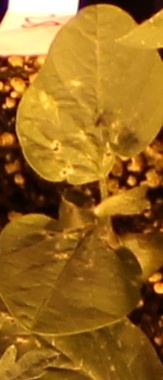
Label: Soybean